Messene

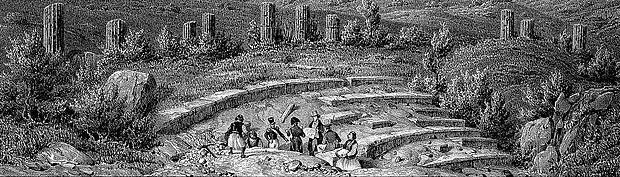
The members of the scientific commission of the "Morea Expedition" in the stadium of ancient Messene in 1829 ("detail of a lithograph by Prosper Baccuet")

Systematic excavation of the site was first undertaken by Themistoklis Sofoulis of the Athens Archaeological Society in 1895. Since then a number of noted archaeologists have made contributions, such as George Oikonomos (in 1909 and 1925), Anastasios Orlandos (in 1957), and Petros Themelis (in 1986). A museum of their extensive finds has been constructed within the old city walls.